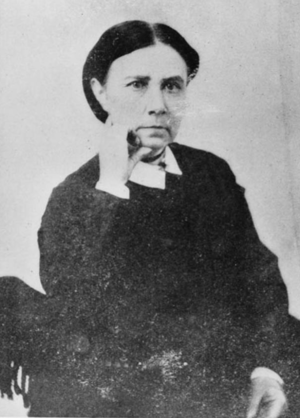
Les Aventures de Tom Sawyer est le premier roman que Mark Twain écrit seul. Il est publié en 1876, d'abord en Angleterre en juin, puis aux États-Unis en décembre.